M1 medium tractor

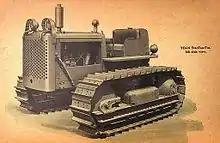
International TD-14 crawler tractor

Prior to and during the second world war the US Army called several tractors M1 medium tractor. Under the Ordnance Corps these "off the shelf" tractors were meant to tow artillery pieces, so were not equipped with blades like their engineer counterparts. Eventually these were replaced by purpose built "high-speed tractors" (HST). Some tractors were equipped with crane attachments for ammunition, and material handling.